Kay Kay Moe

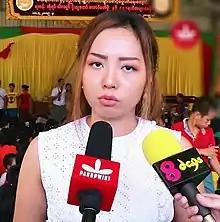
Kay Kay Moe in 2019

Kay Kay Moe (born 9 September 1991) is a Burmese singer. She became popular after releasing her single song "Kyun Ma" from her album "Kyun Ma". She won Female Singer Award of Most Requested Song from Shwe FM Facebook Page for 2018 in Shwe FM 9th Anniversary for this song "Kyun Ma". She also won the Most Popular New Female Singer Award at the 19th annual Yangon City FM Awards in 2018 for the same song.